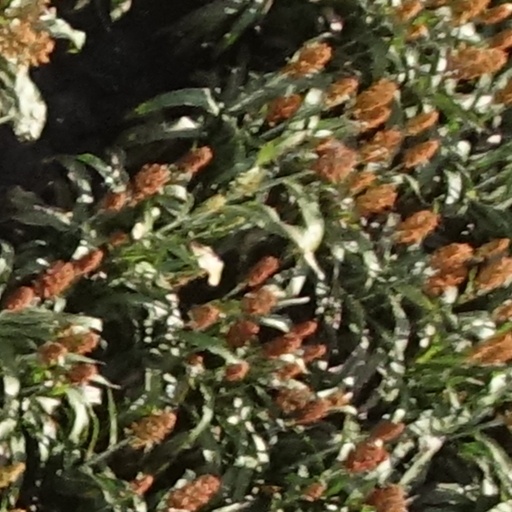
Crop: sorghum